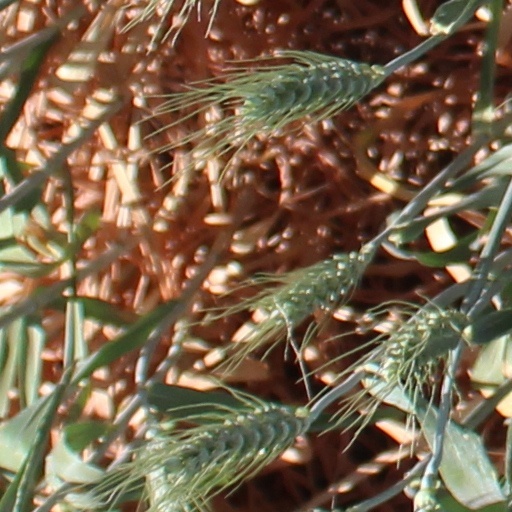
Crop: wheat